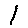
Label: 1